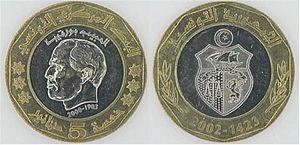
Le dinar tunisien est la monnaie de la Tunisie depuis le 1ᵉʳ novembre 1958, à la suite de la promulgation de la loi nᵒ 58-109 du 18 octobre 1958. À partir de cette date, il remplace le franc tunisien au taux de 1 dinar pour 1 000 francs.